Hashemites

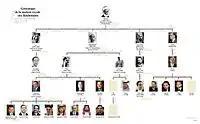
The family tree of the Hashemite dynasty

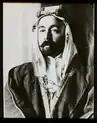
King Abdullah I, the founder of modern Jordan

After the war, the British devised a "Sharifian Solution" to "[make] straight all the tangle" of their various wartime commitments. This proposed that three sons of Sharif Hussein would be installed as kings of newly created countries across the Middle East.